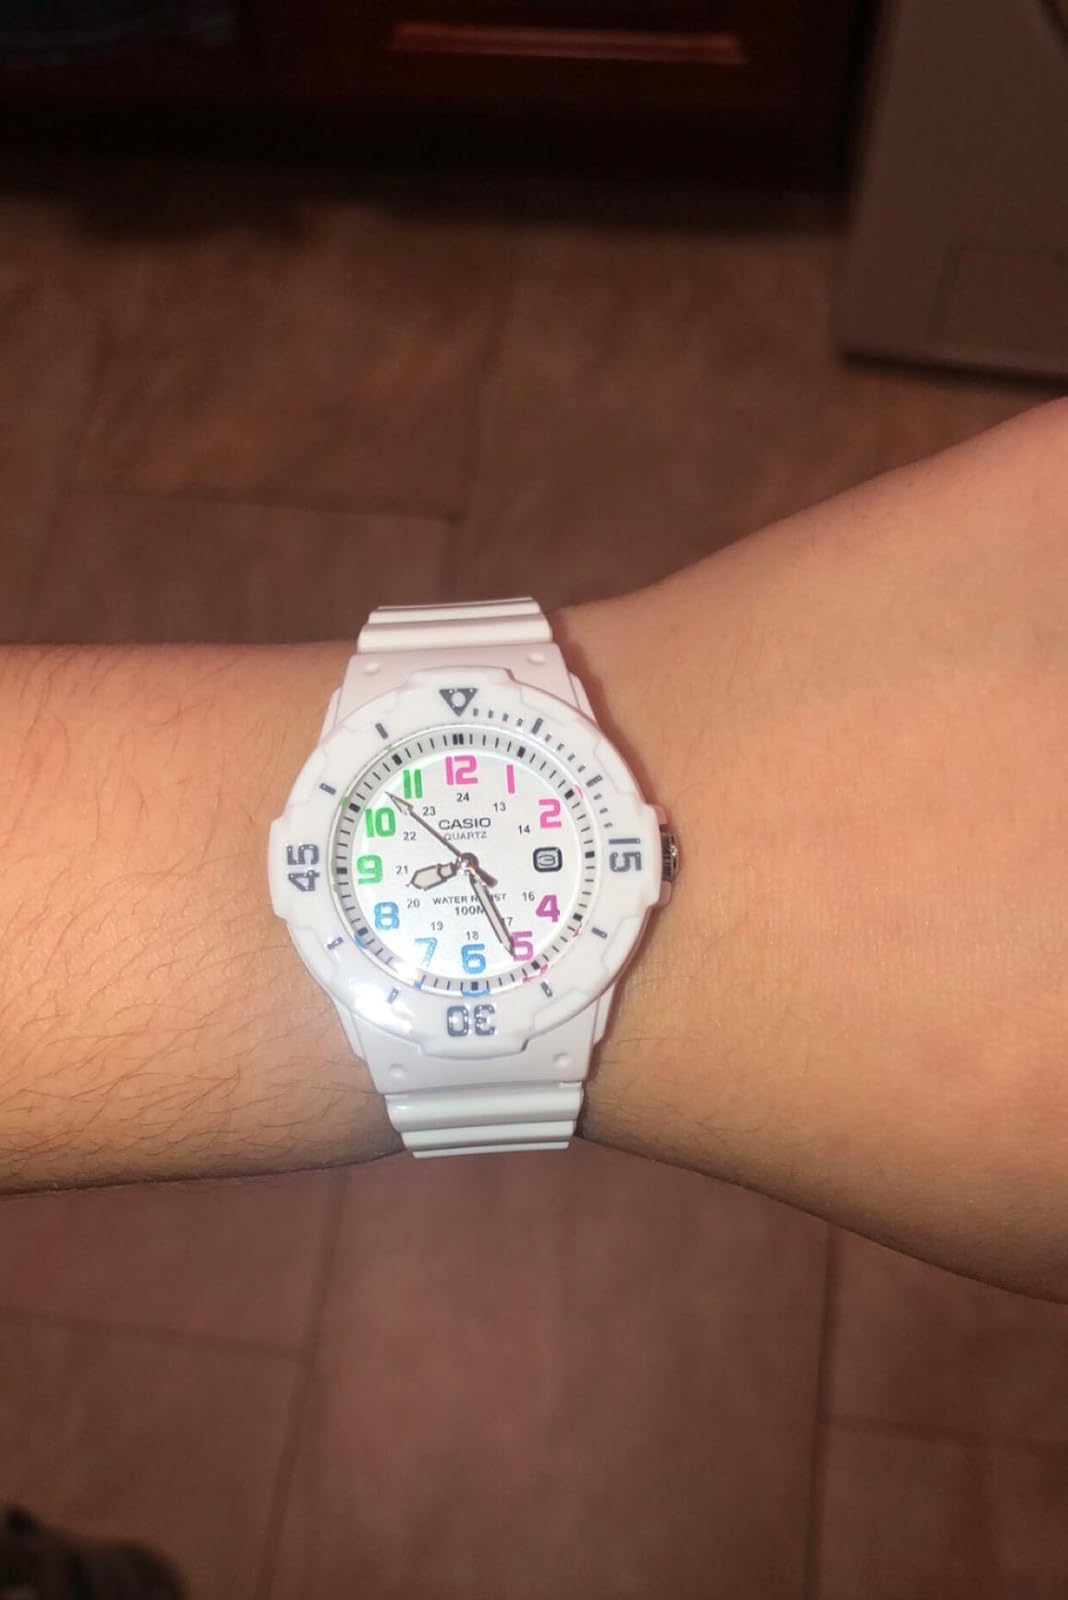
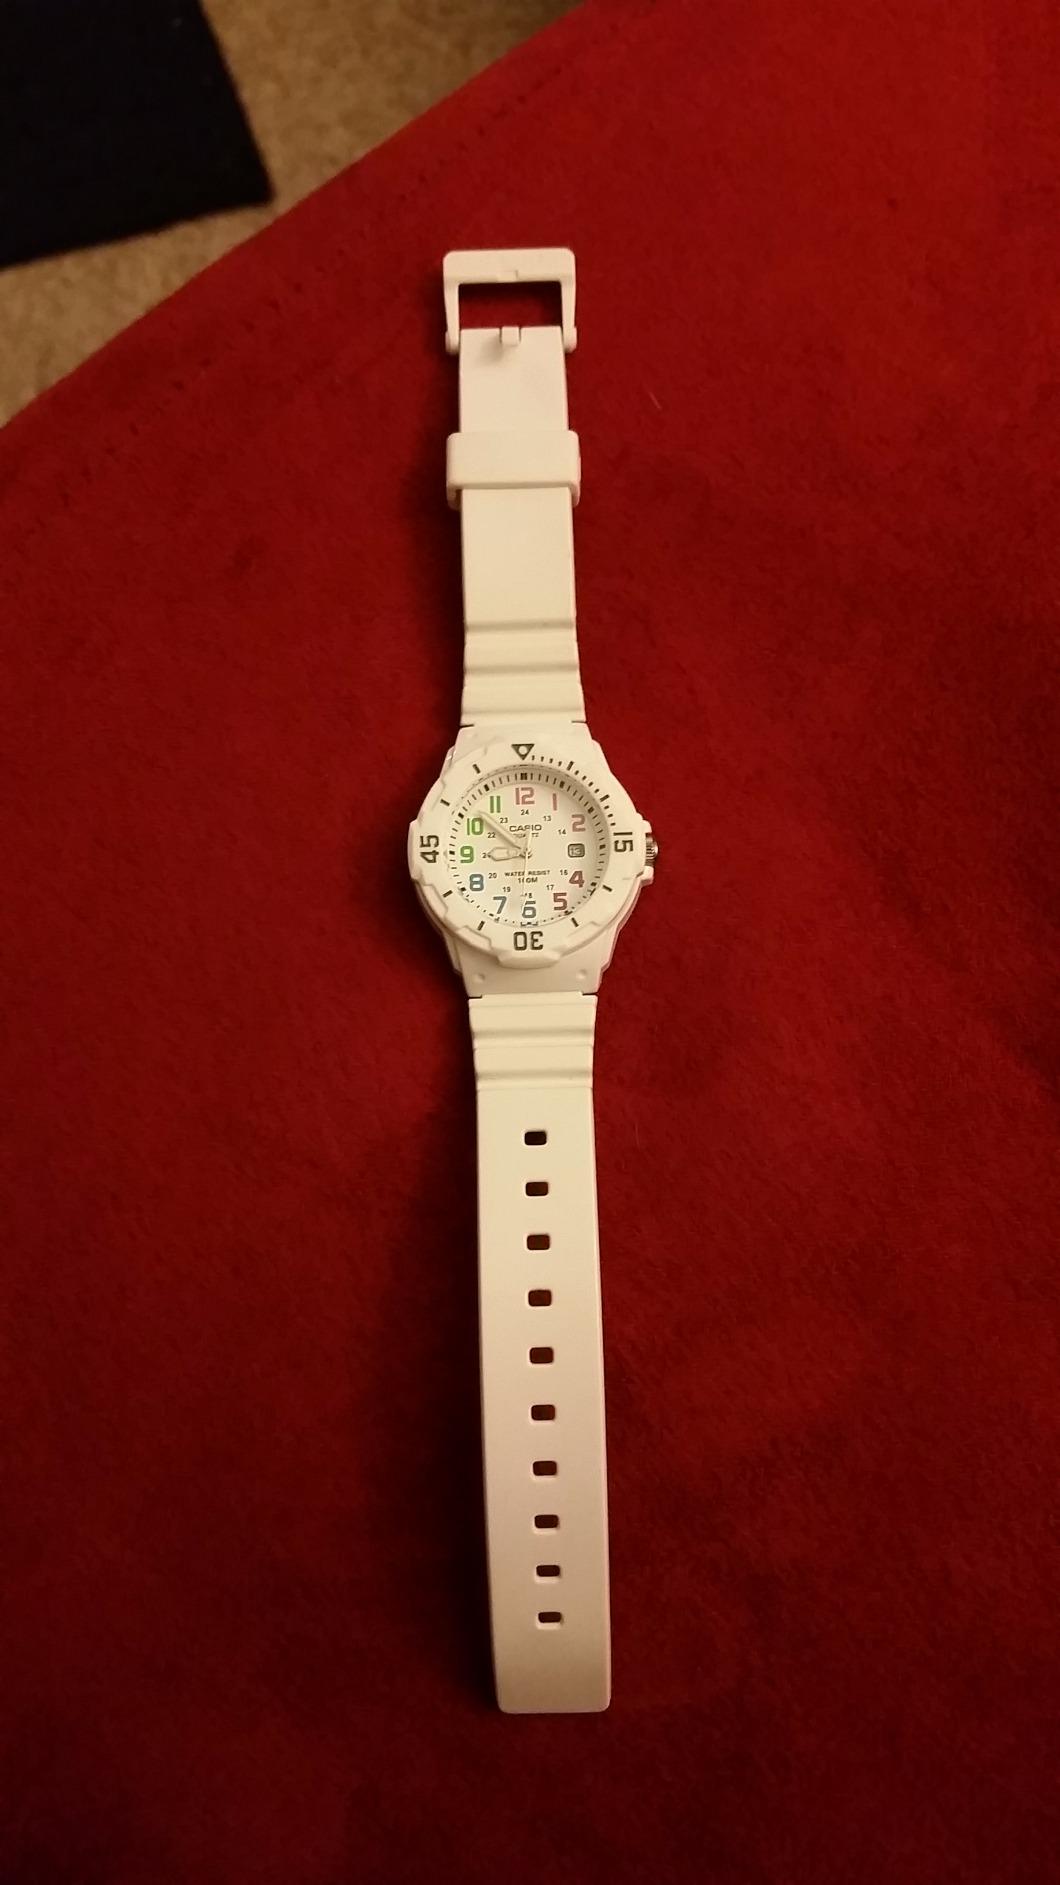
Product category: accessories_watch
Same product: yes